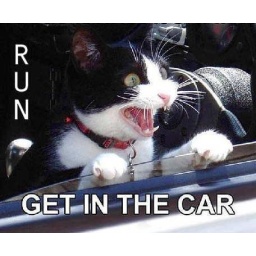
cat in car